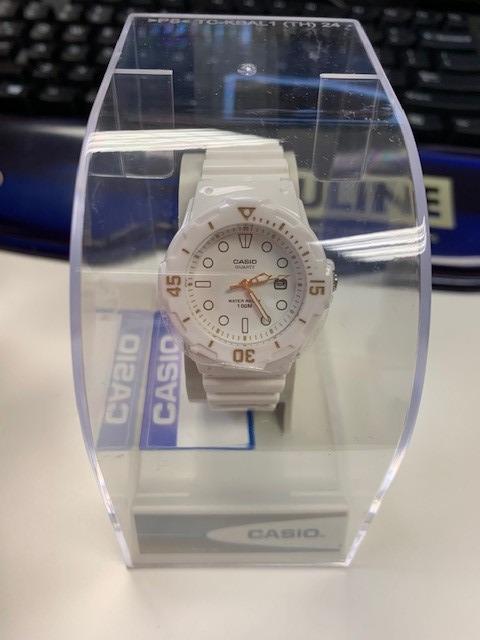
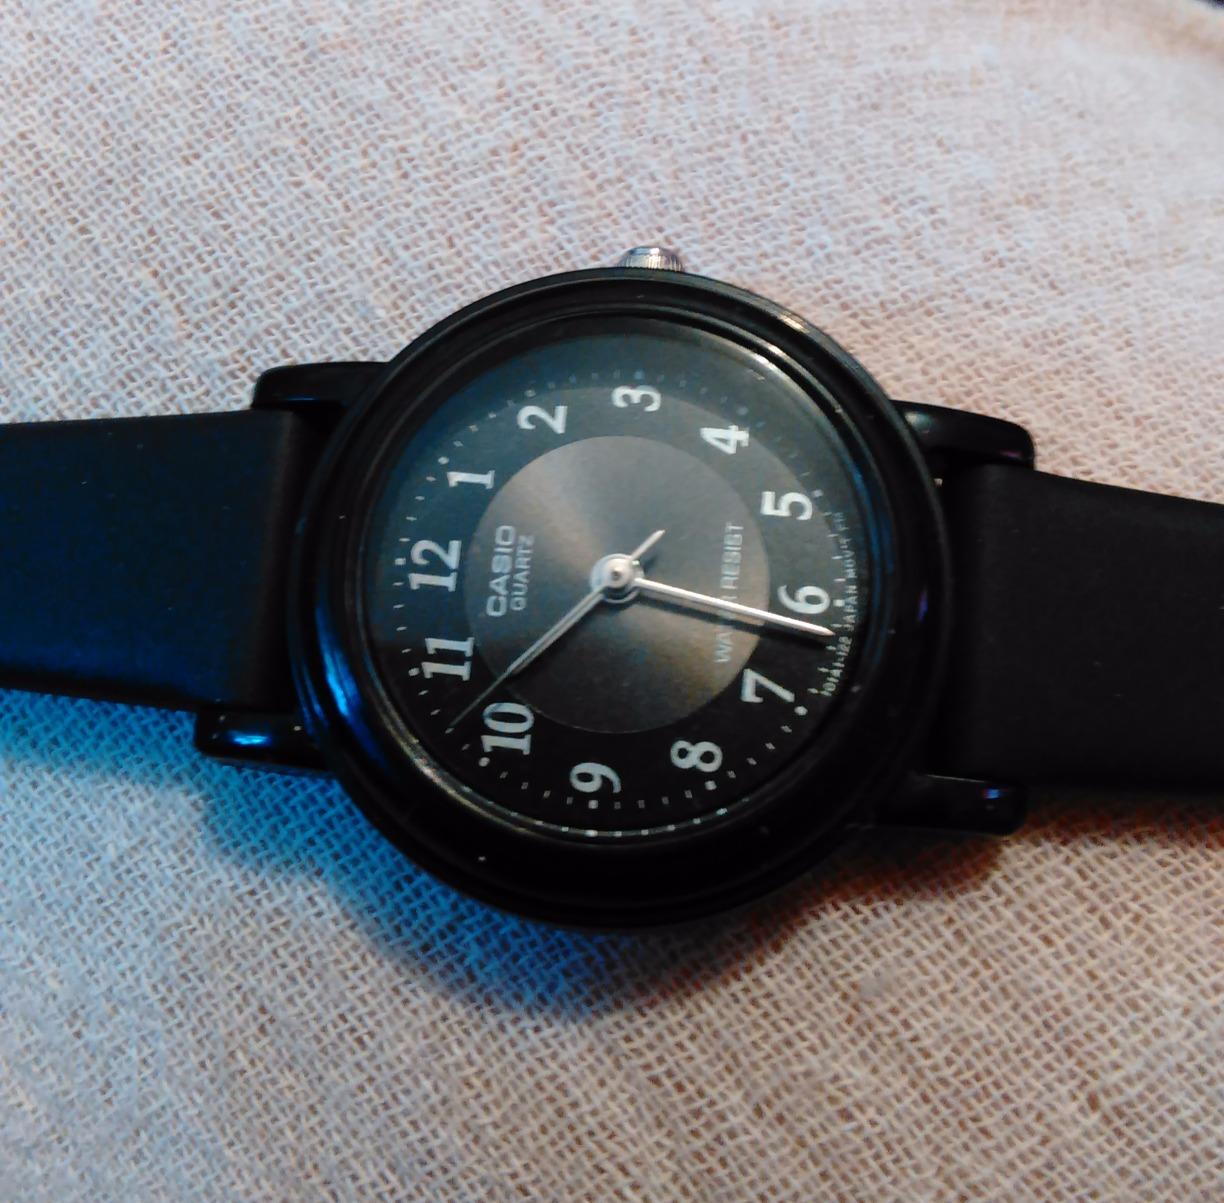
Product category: accessories_watch
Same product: no